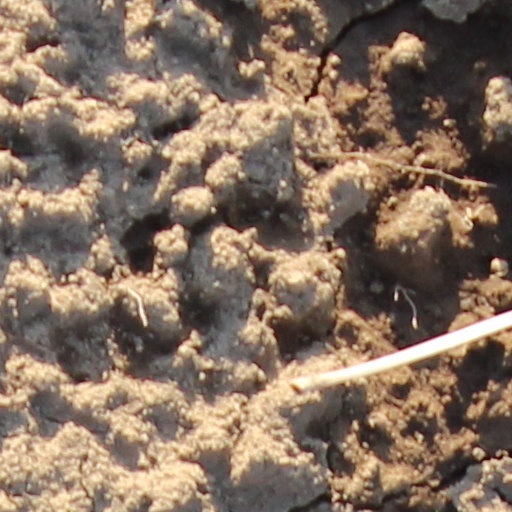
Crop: wheat